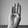
ASL letter: B